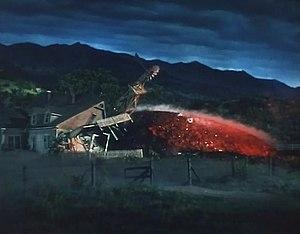
La Guerre des mondes est un film américain réalisé par Byron Haskin, inspiré du roman du même nom de H. G. Wells est sorti en 1953.
Gordon Jennings, A.S.C., né en 1896 — date non spécifiée — à Salt Lake City, mort le 11 janvier 1953 à Hollywood — Quartier de Los Angeles, est un technicien des effets visuels et directeur de la photographie américain.